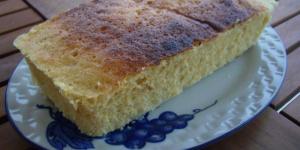
bizcocho en el microondas rapido